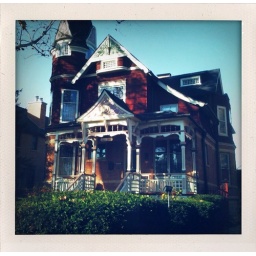
My favorite house on the street I park on near the train station